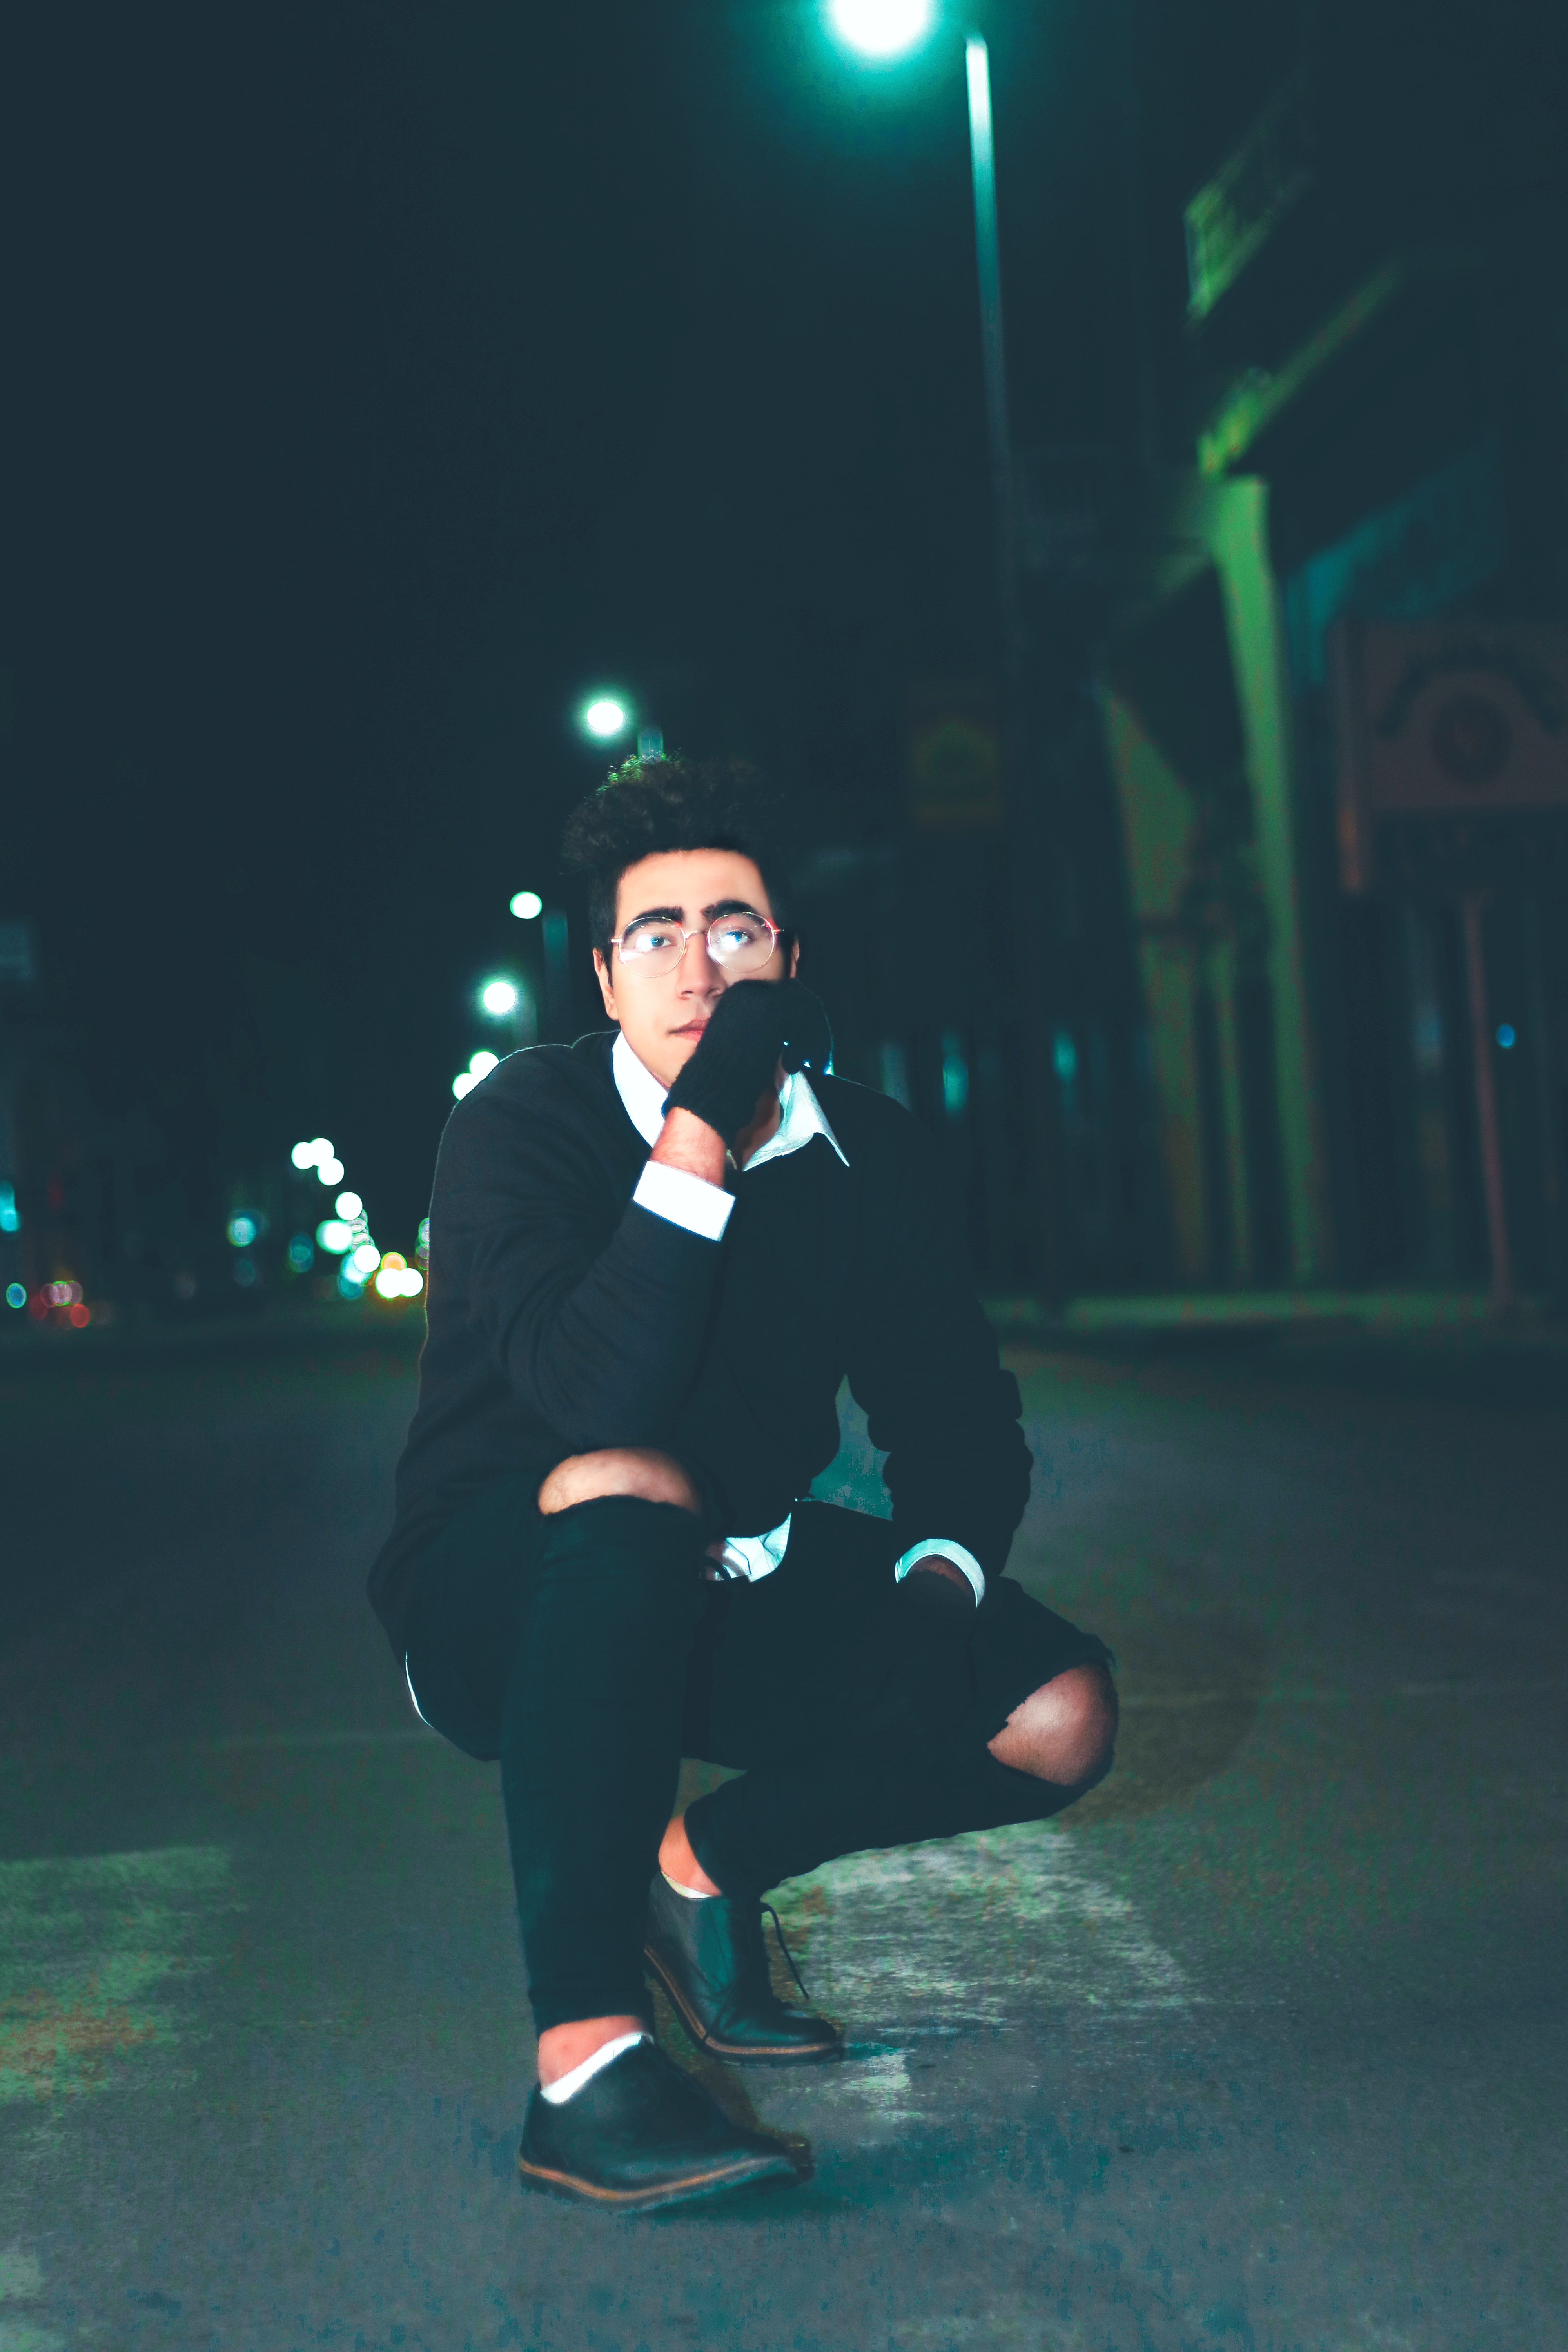
light, night, fun, performance, photography, shoe